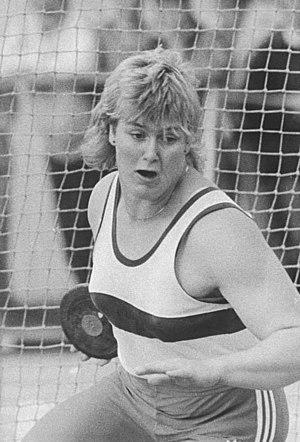
Ilke Wyludda, née le 28 mars 1969 à Leipzig, est une athlète allemande, lanceuse de disque, qui concourait pour la République démocratique allemande puis l'Allemagne. Son plus grand succès est sa victoire aux Jeux olympiques d'été de 1996 à Atlanta.